Zoo Basel

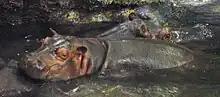
Farasi: September 2009

Farasi is a male hippopotamus that became world-famous when news broke that zoo officials apparently intended to kill him and feed him to the lions (or tigers, as per MSNBC).